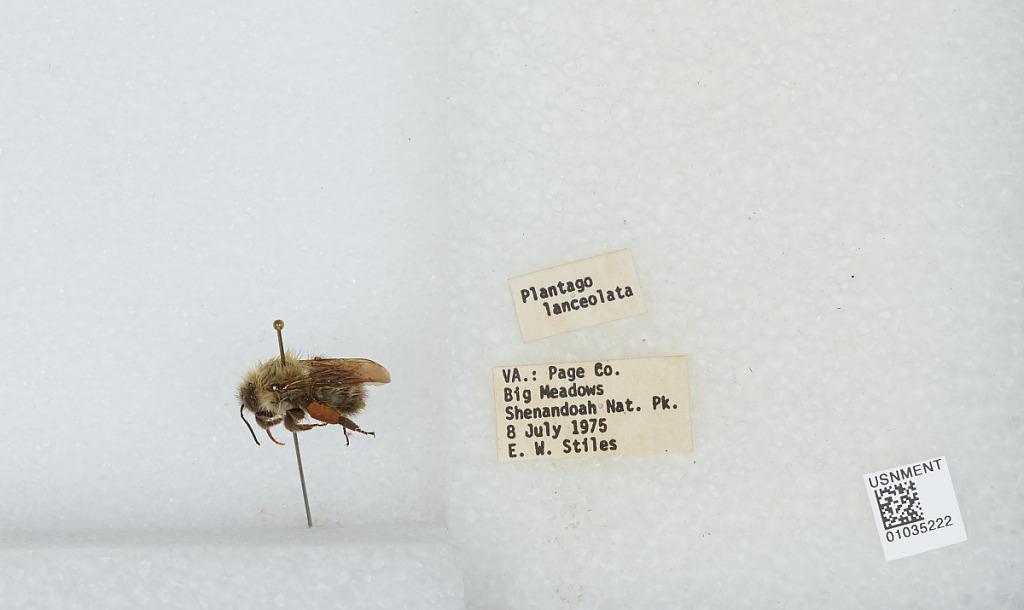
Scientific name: Bombus (Pyrobombus) perplexus Cresson
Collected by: E. Stiles
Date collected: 1975-7-8
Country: United States
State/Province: Virginia
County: Page
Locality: Big Meadows, Shenandoah National Park
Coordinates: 38.5283, -78.4367